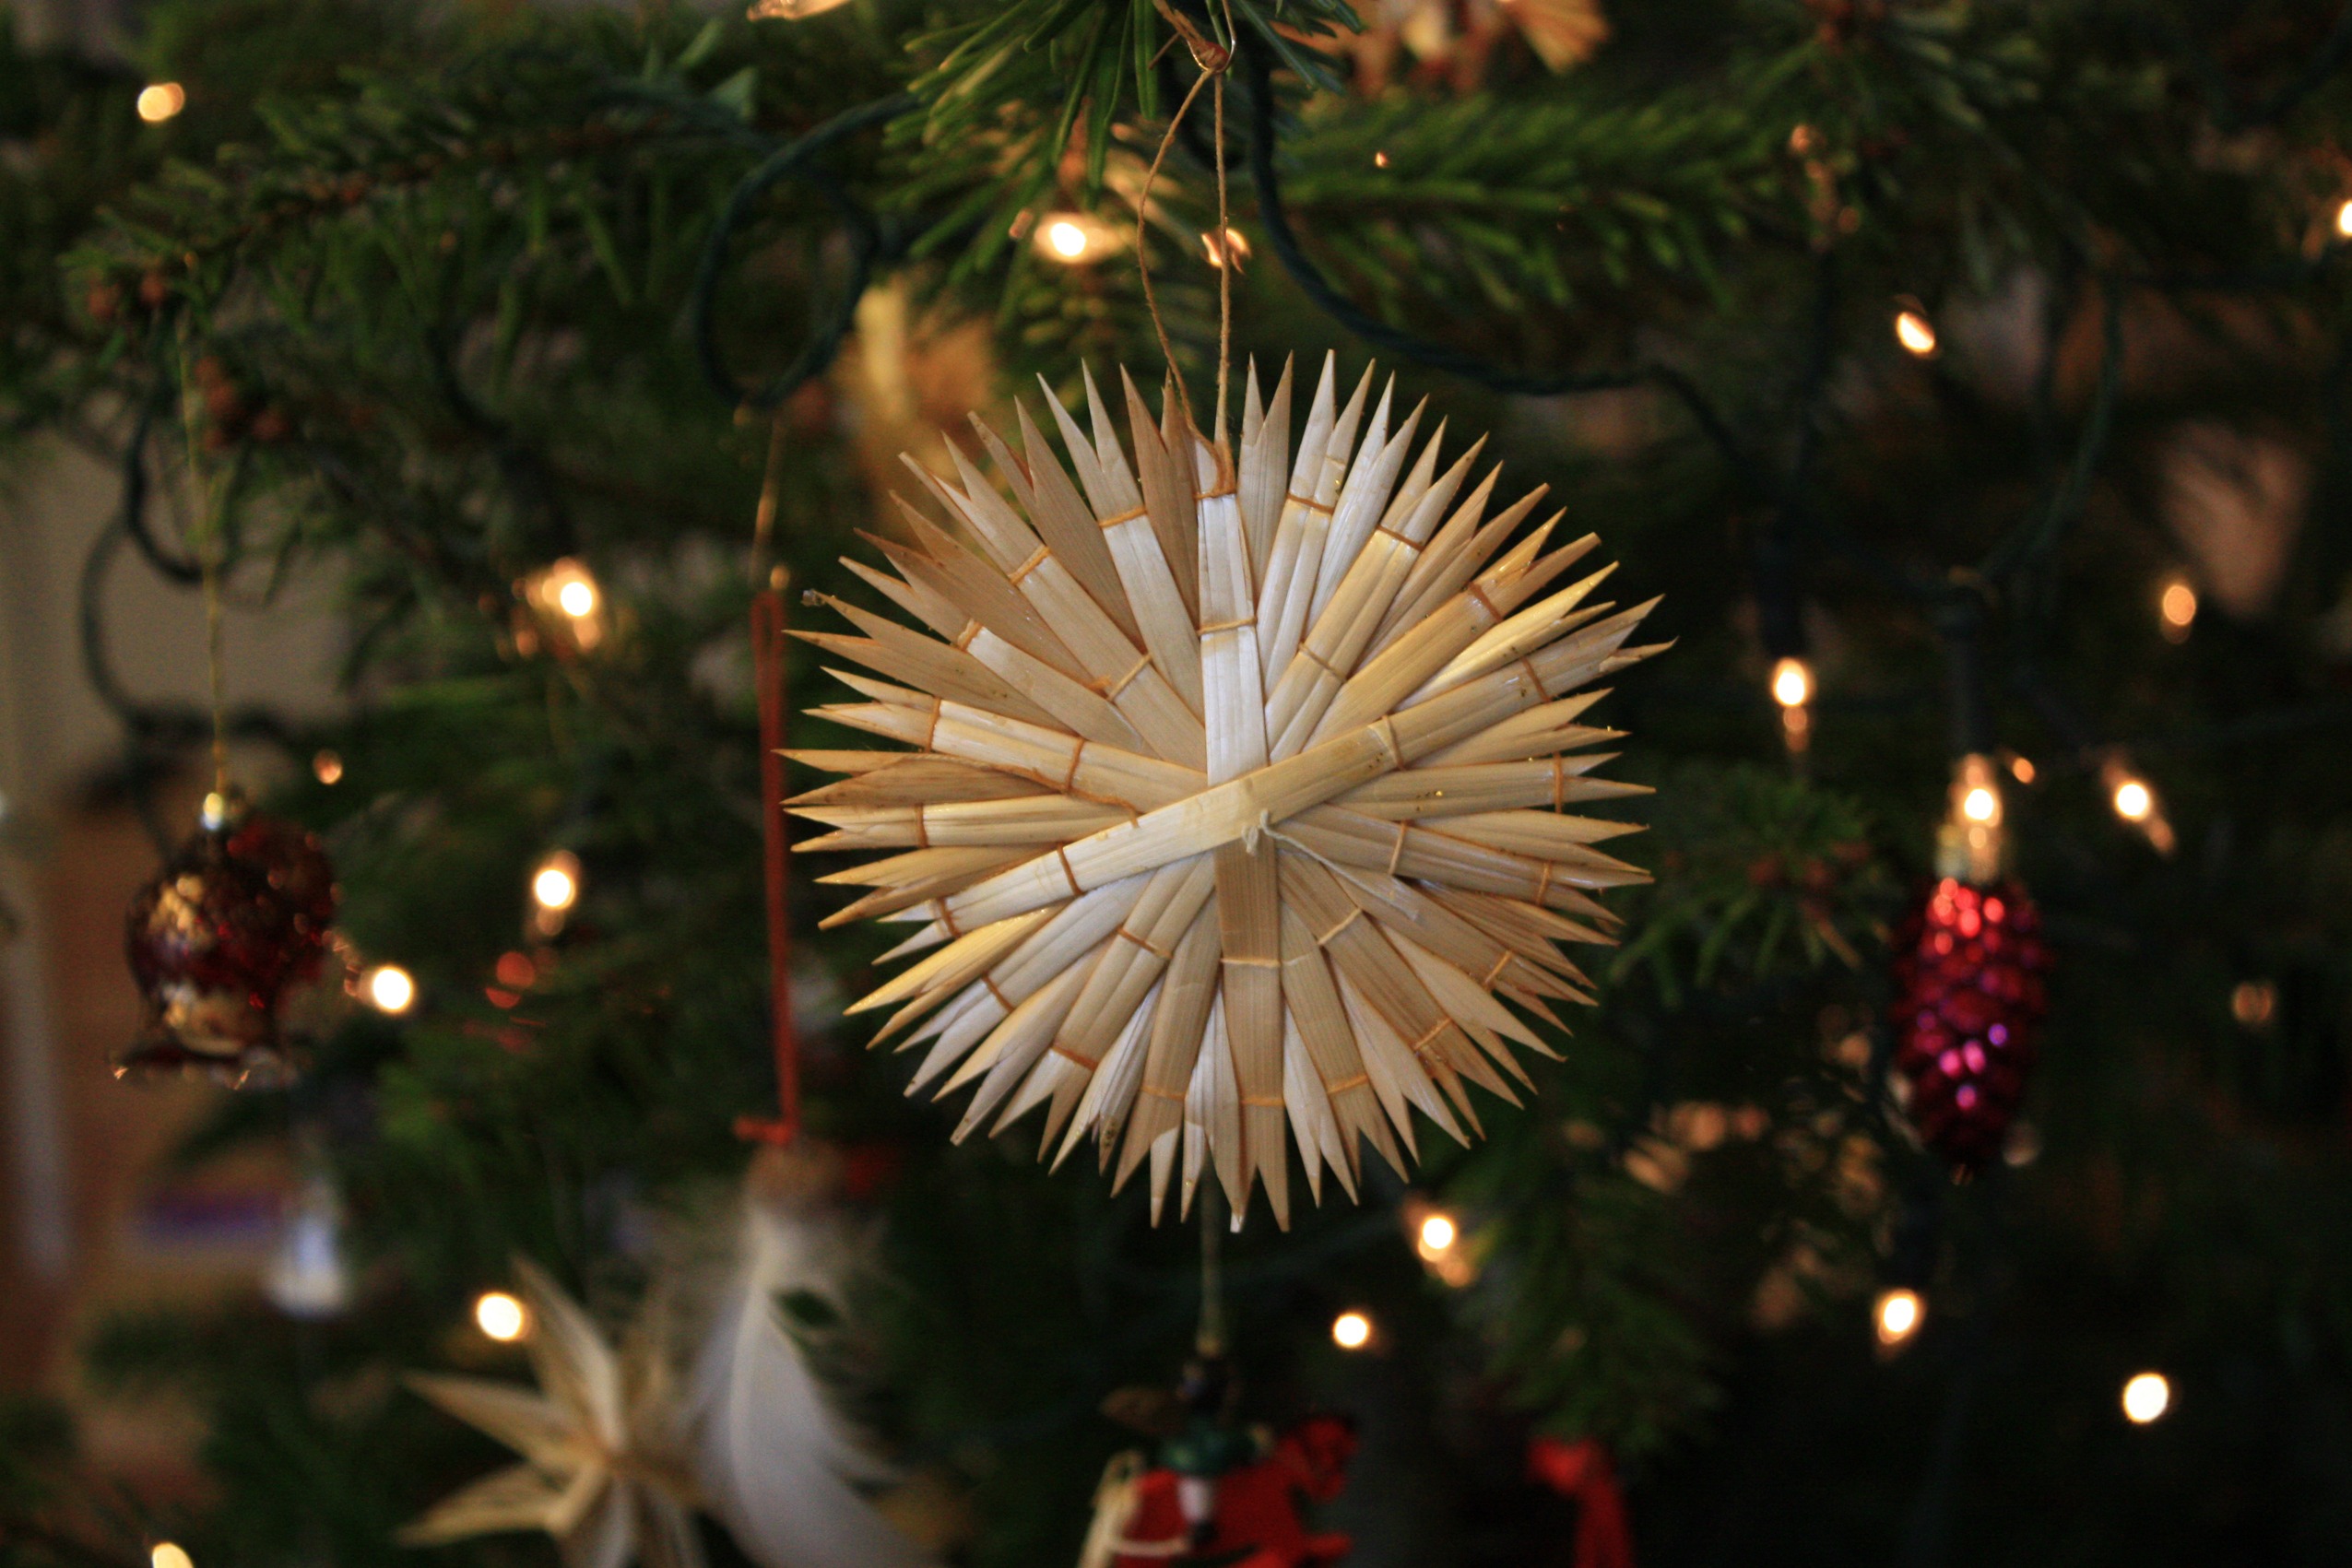
tree, branch, star, flower, holiday, religion, church, cross, candle, christmas, fir, christmas tree, advent, christmas decoration, christmas time, festival, silver, holidays, faith, postcard, event, greeting card, greetings, birth, christmas eve, christmas card, christmas ornaments, strohstern, woody plant